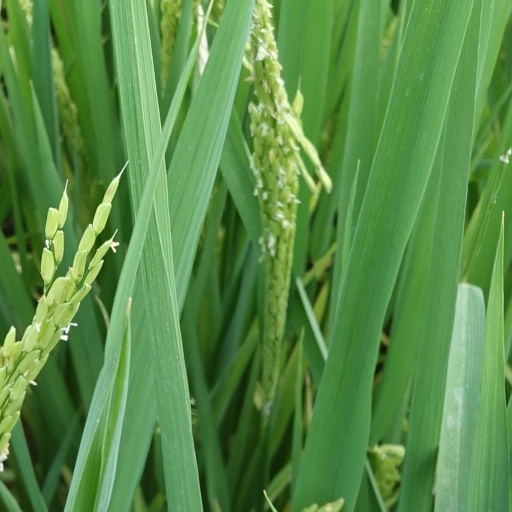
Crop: rice